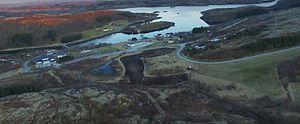
Austafjord est un village situé dans l'archipel de Vikna, en Norvège.